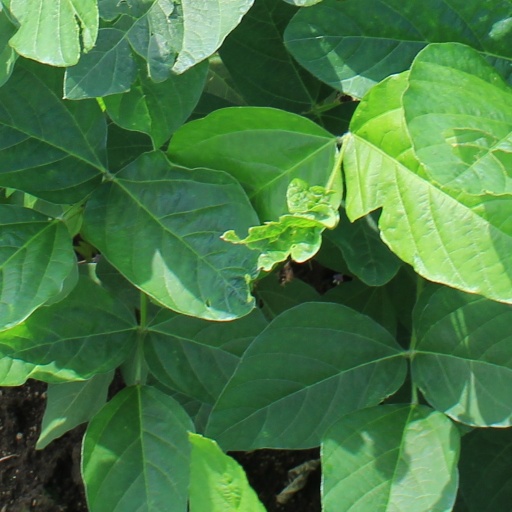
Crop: soybean